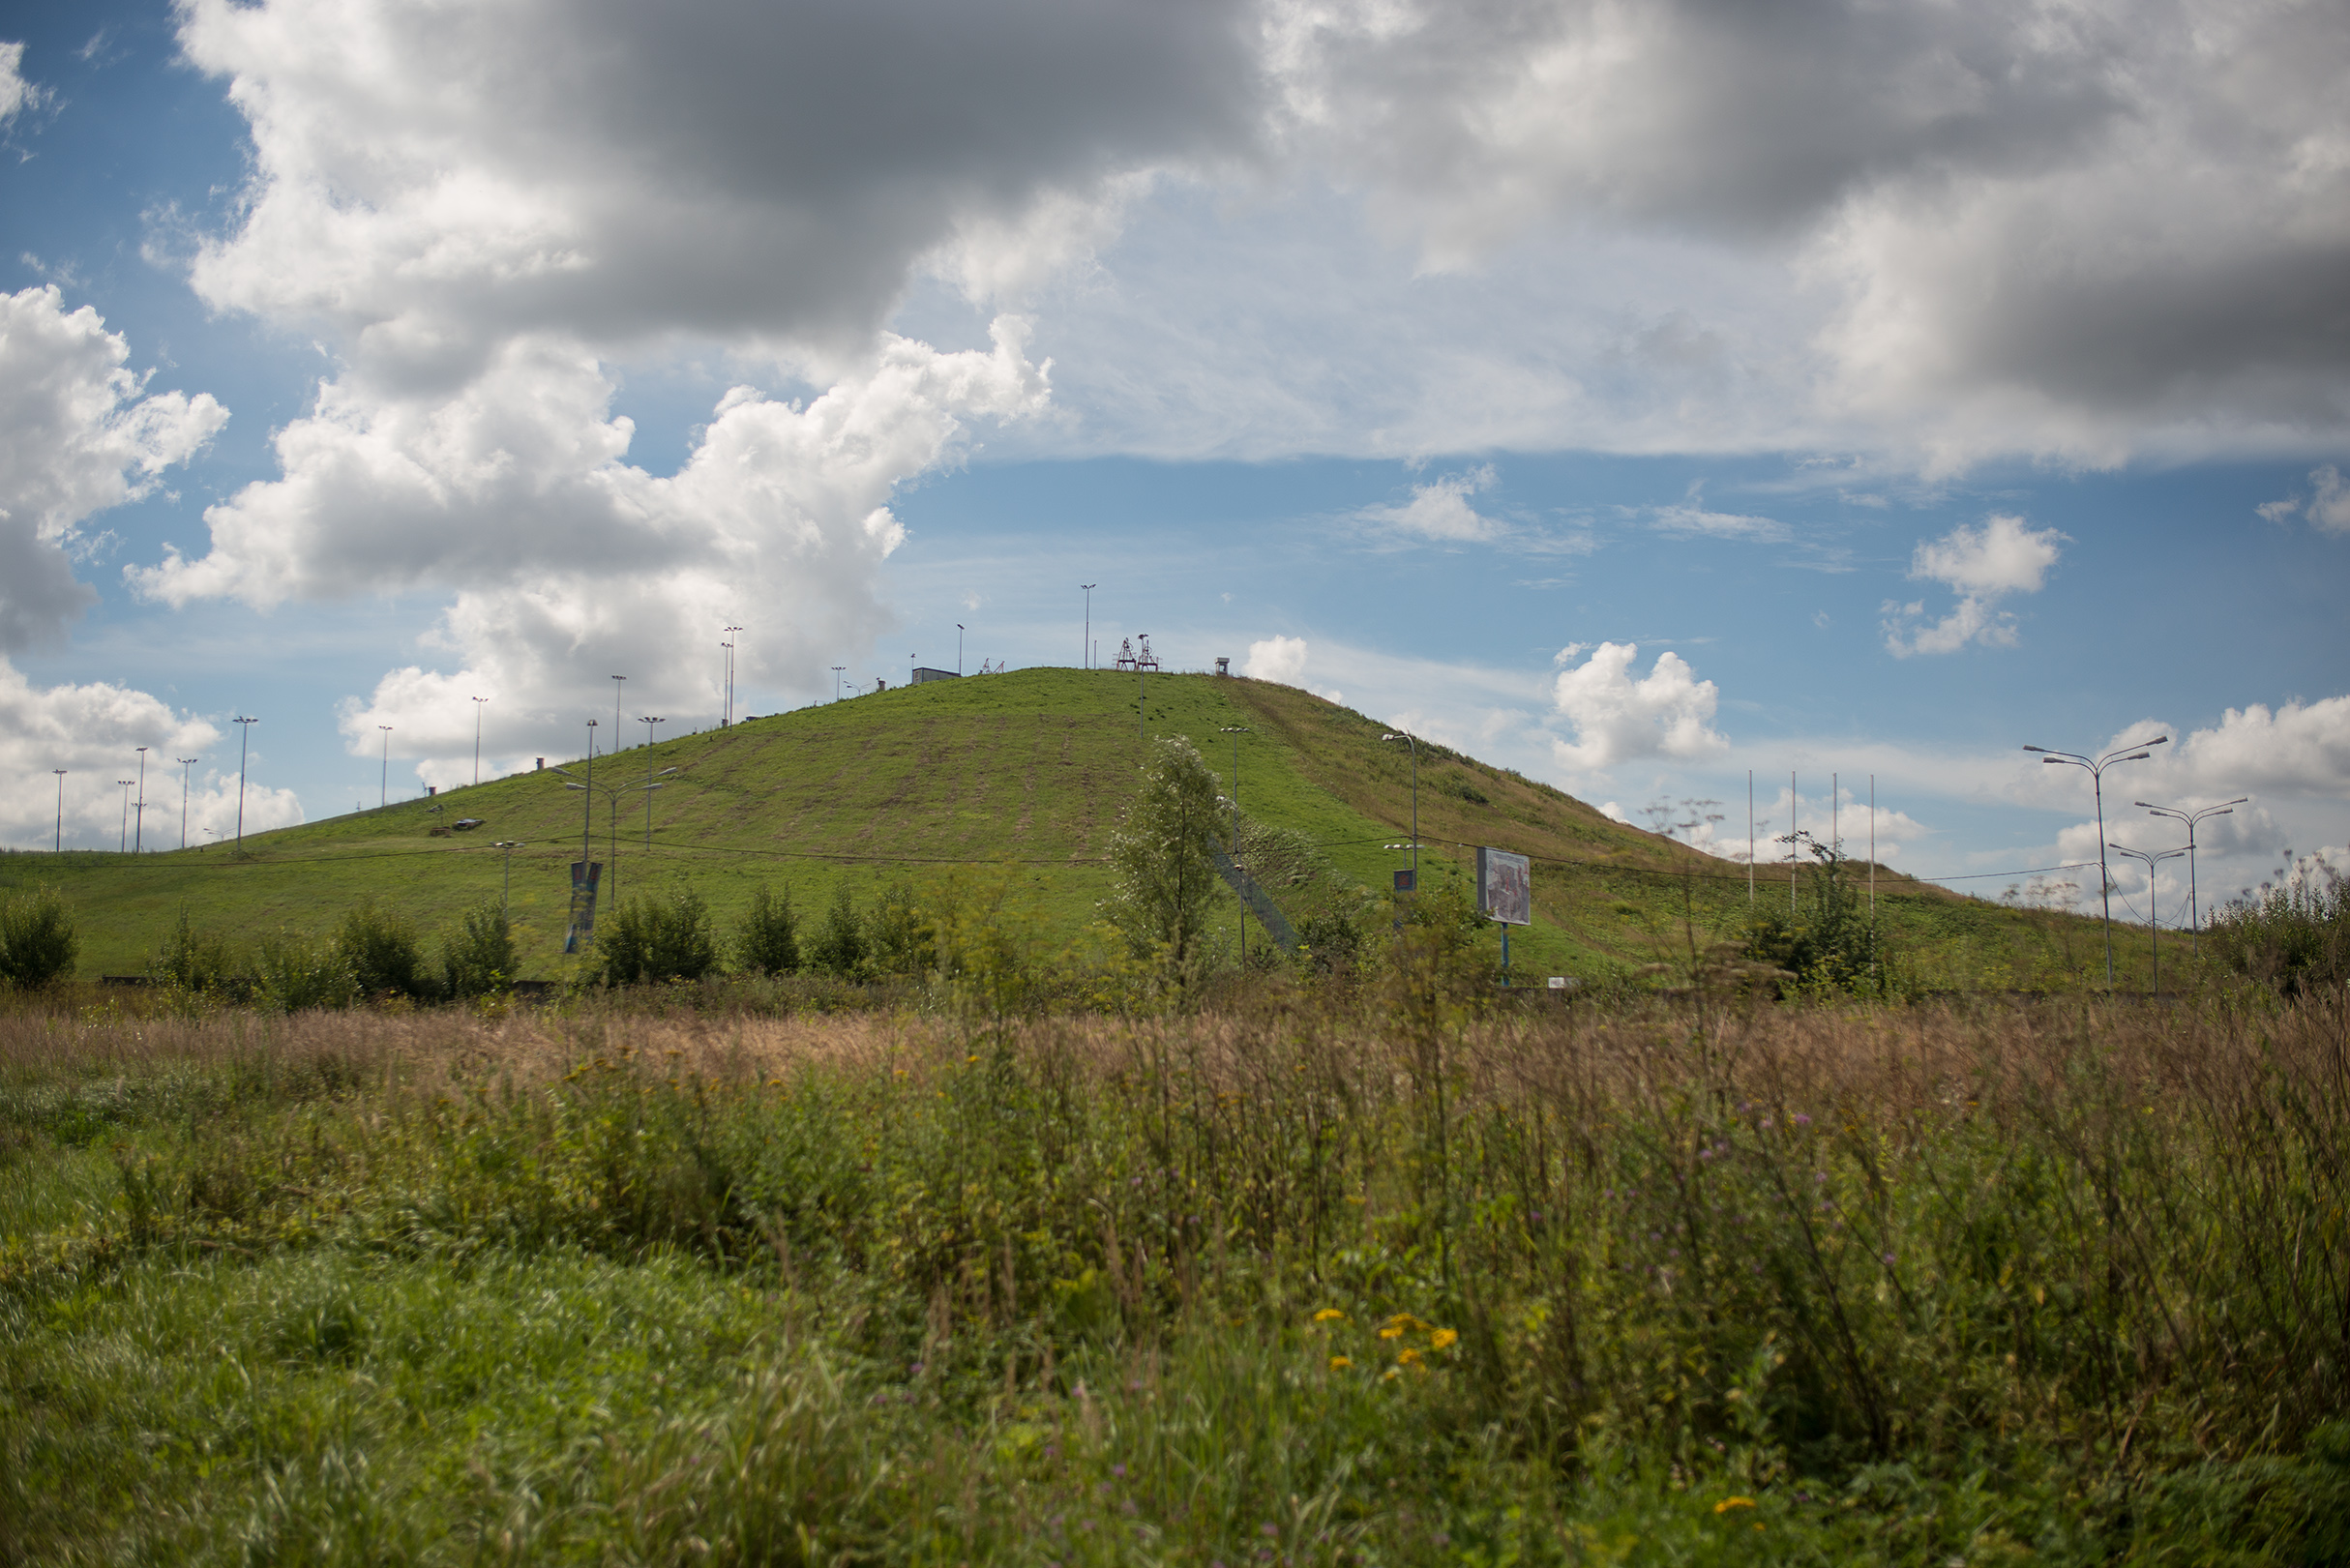
landscape, tree, nature, forest, grass, horizon, wilderness, mountain, cloud, sky, field, meadow, prairie, sunlight, hill, mountain range, europe, pasture, nikon, agriculture, ridge, plain, grassland, wetland, plateau, 28, moscow, nikkor, russia, habitat, ecosystem, d800, moskau, nikond800, moscou, nikkor357028, 3570, steppe, rural area, meteorological phenomenon, natural environment, geographical feature, mountainous landforms